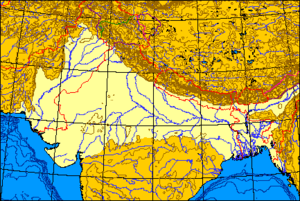
La plaine indo-gangétique est une plaine d'Asie couvrant la partie orientale et méridionale du Pakistan, le Nord de l'Inde et la quasi totalité du Bangladesh. Très fertile hormis en ce qui concerne le désert du Thar, c'est l'une des zones les plus densément peuplées au monde et regroupe plusieurs grandes villes comme Karachi et Lahore au Pakistan, Delhi, Lucknow et Calcutta en Inde et Dacca au Bangladesh. Elle tire son nom du Gange et de l'Indus, les deux principaux fleuves qui la drainent.